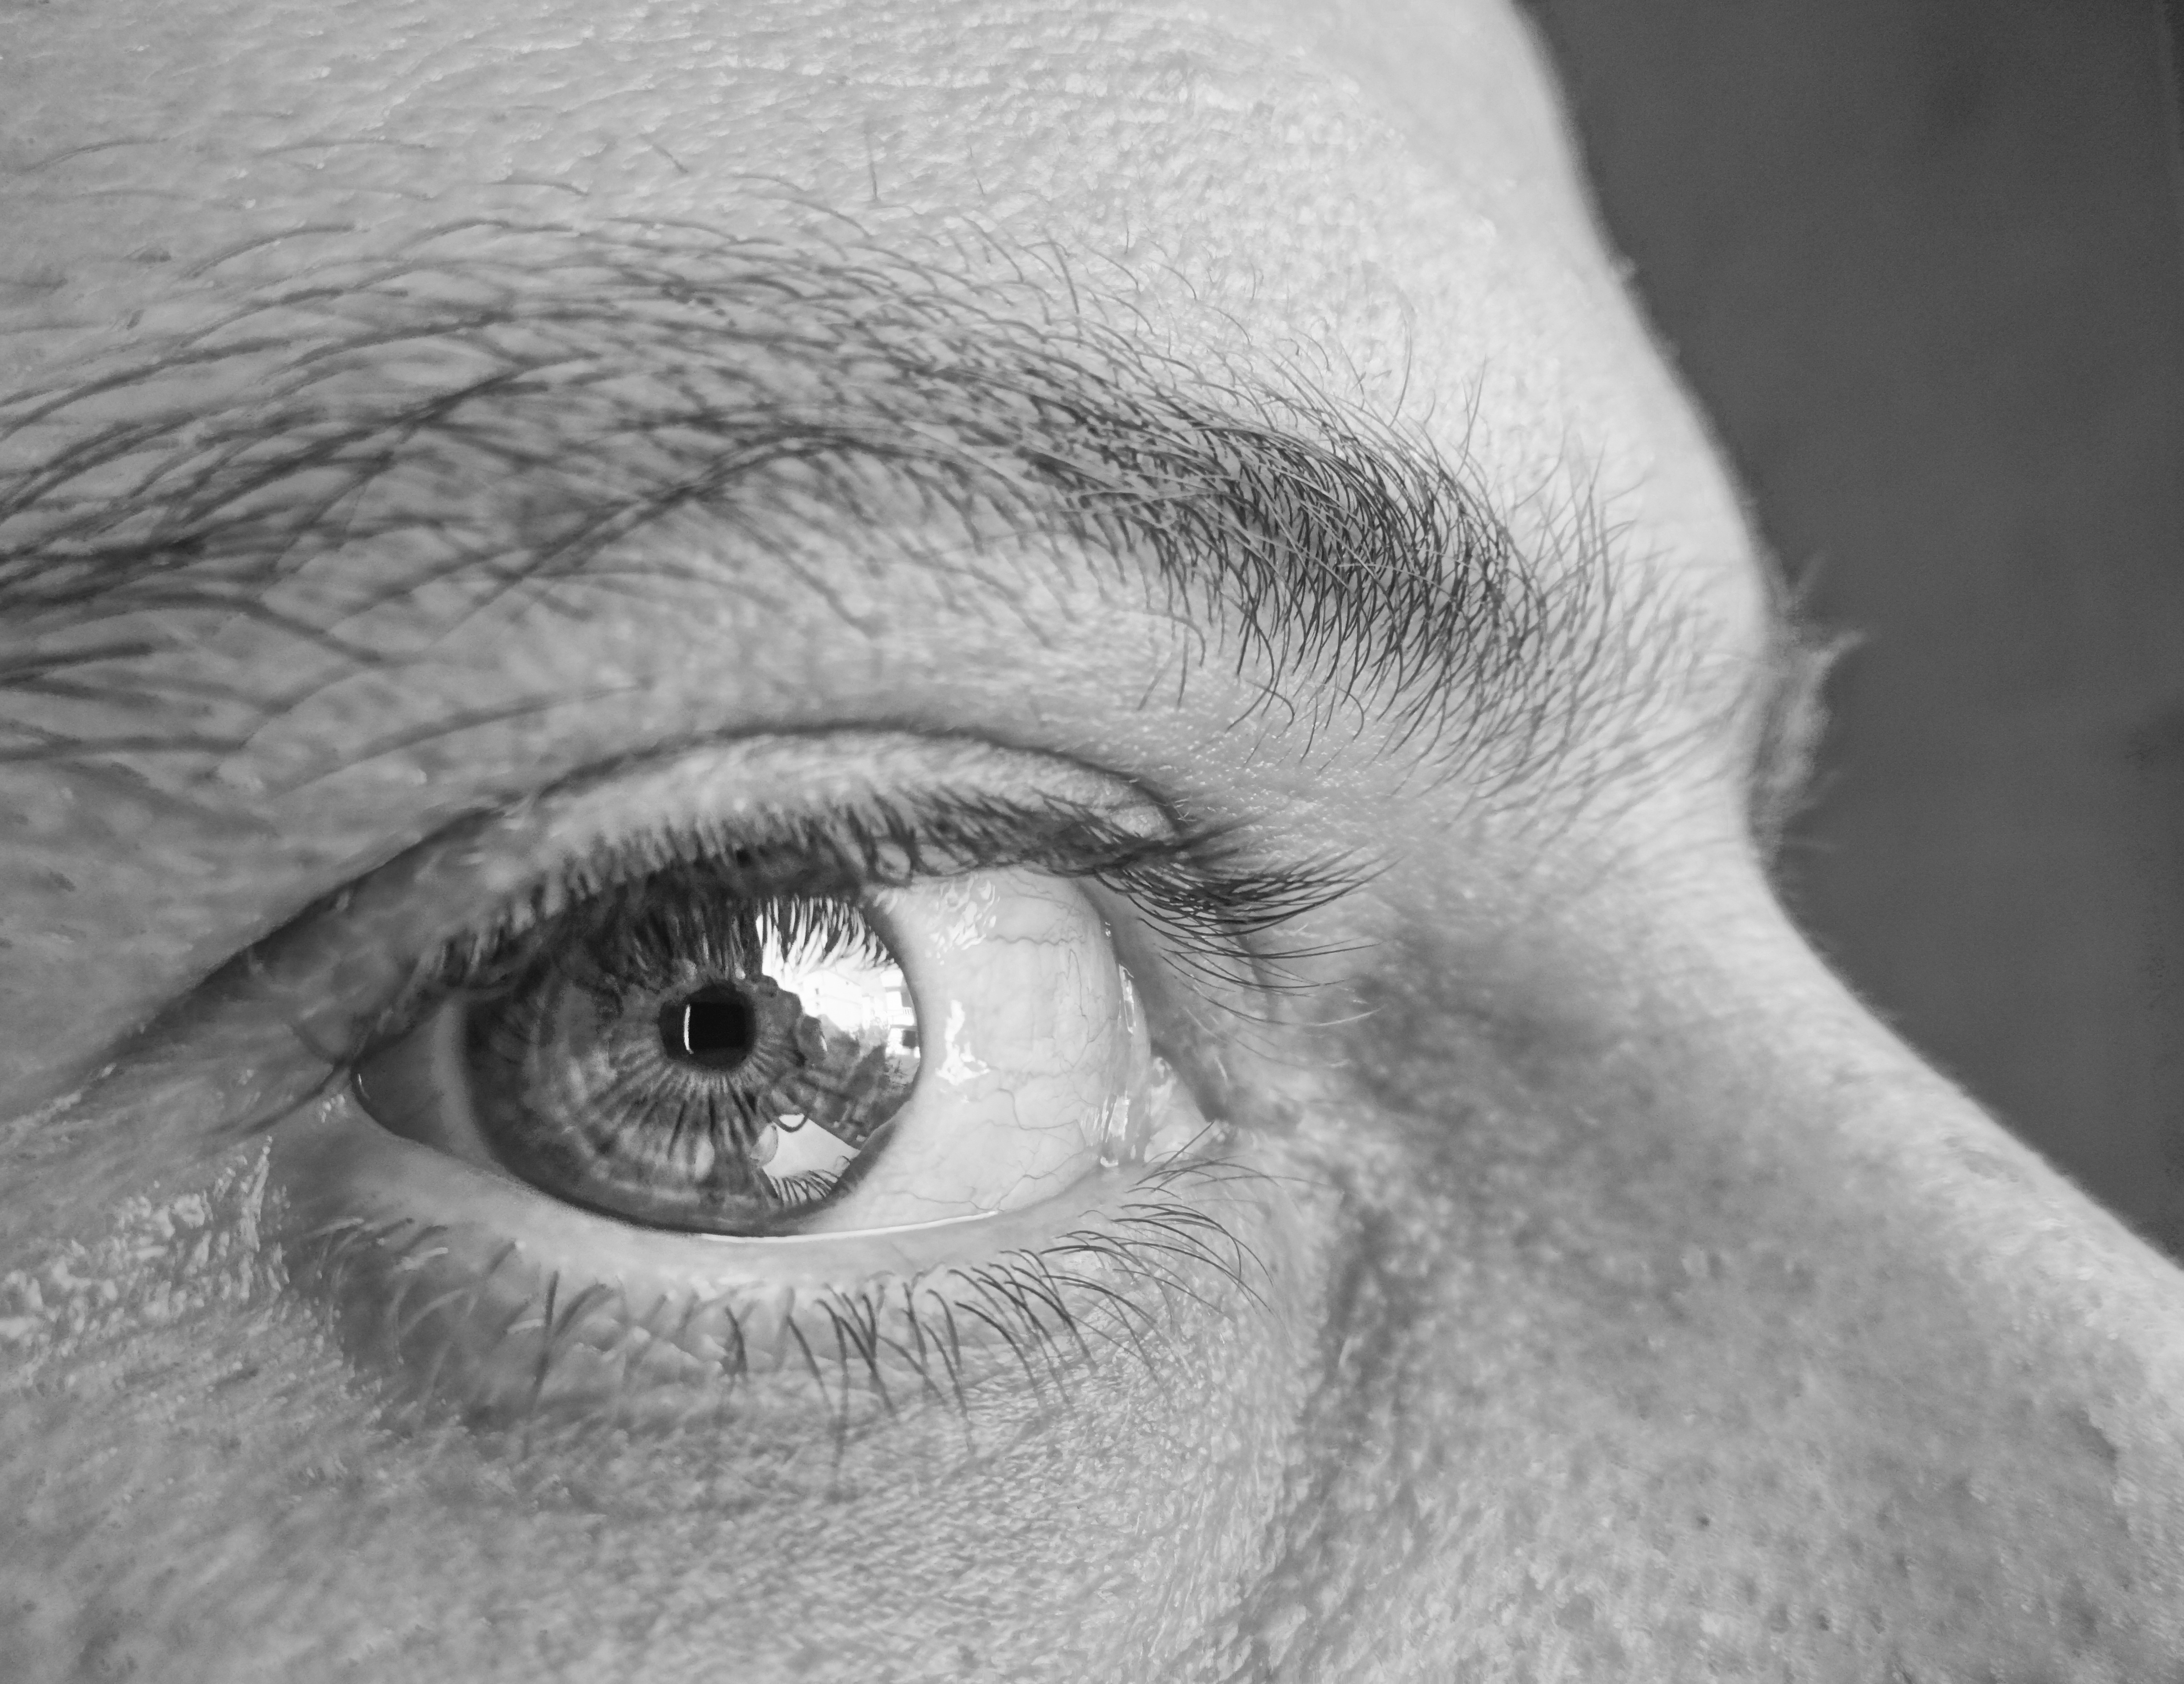
black and white, white, photography, view, profile, portrait, monochrome, eyebrow, close up, human body, face, nose, eyes, grey, drawing, visual, iris, eye, head, picture, skin, organ, il, monochrome photography, facial hair, gray level